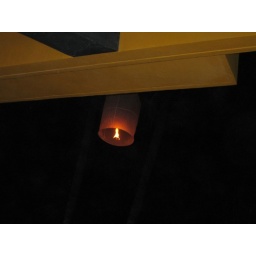
Sky offering at pizza restaurant in Karon beach